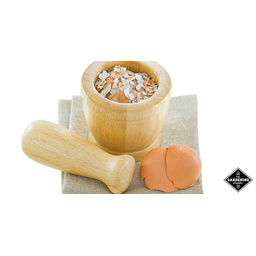
Label: trash